2nd Field Artillery Regiment (United States)

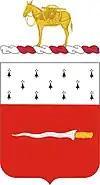
Coat of arms

The 2nd Field Artillery Regiment is a field artillery regiment in the United States Army. Currently a parent regiment under the U.S. Army Regimental System, the regiment has a single active battalion, the 2nd Battalion, 2nd Field Artillery, assigned to the 428th Field Artillery Brigade at the U.S. Army Field Artillery, Fort Sill, Oklahoma.